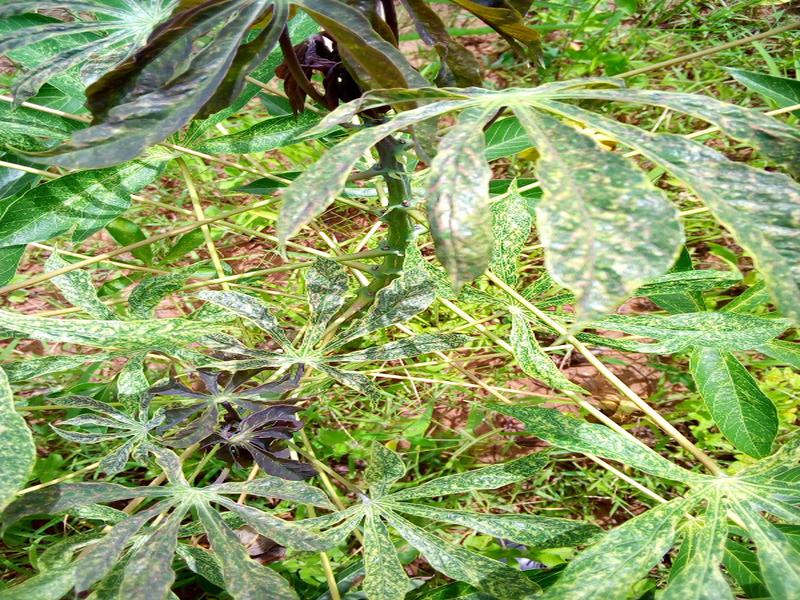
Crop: cassava
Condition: green_mottle